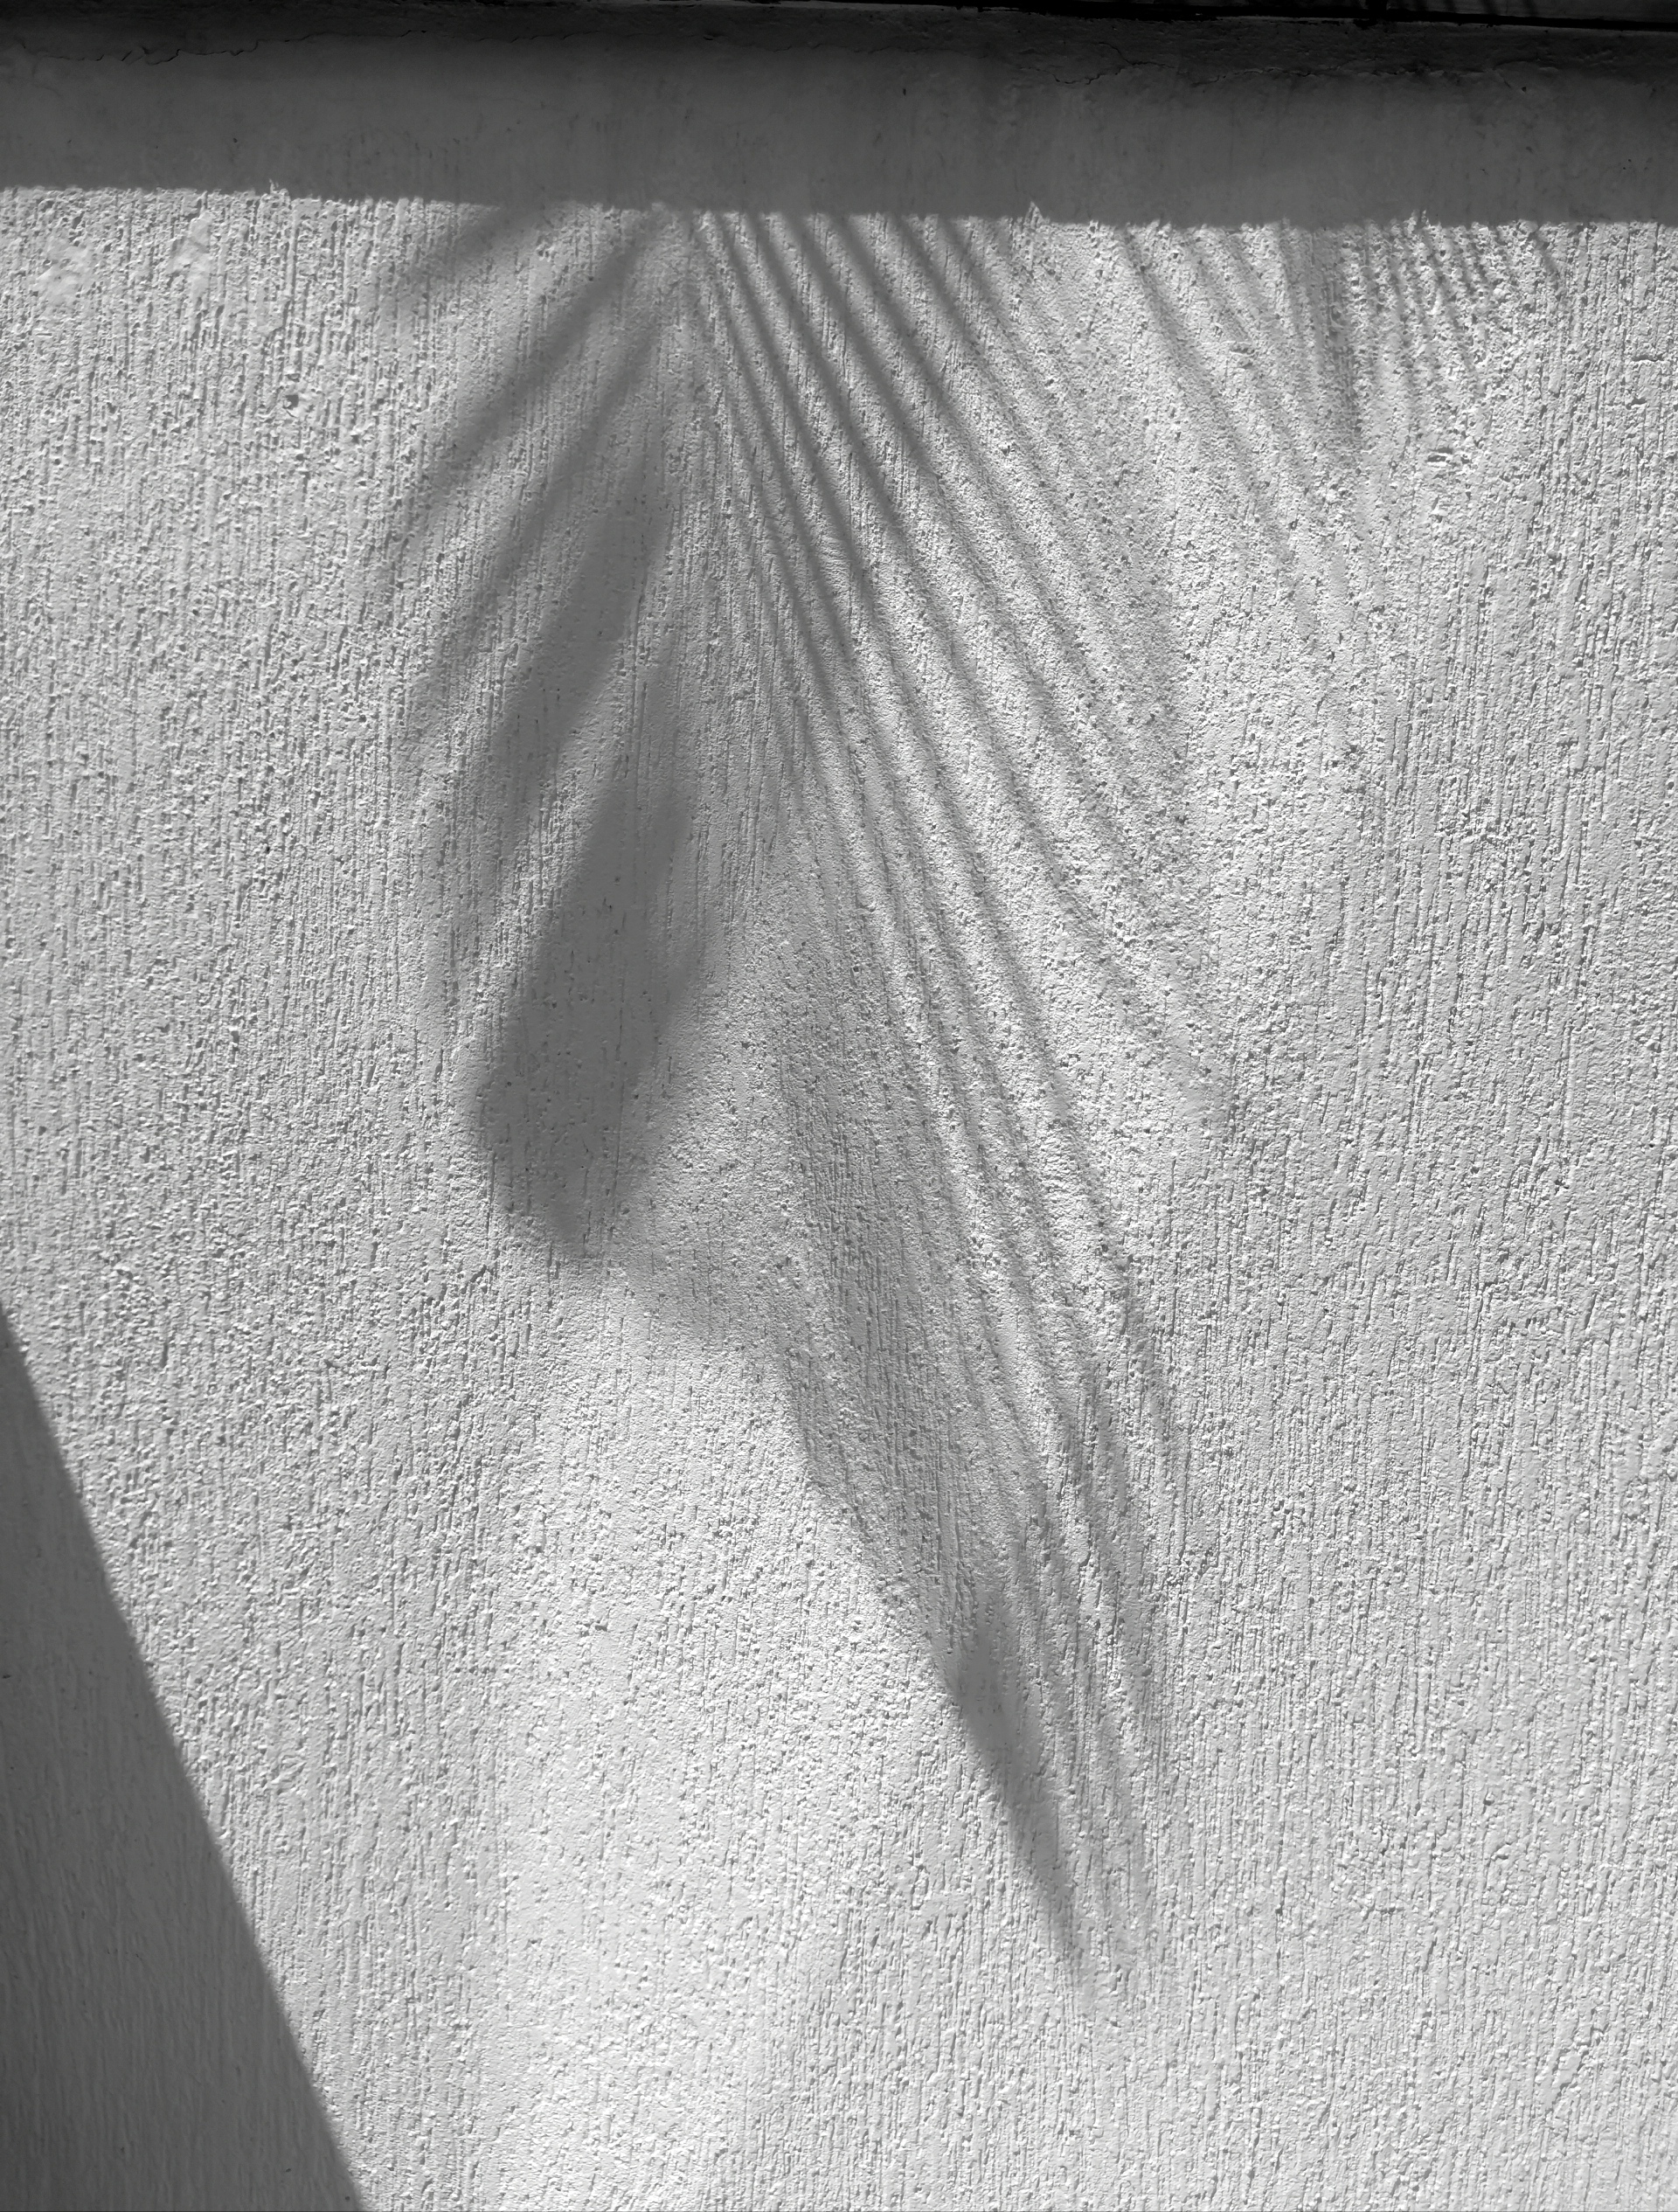
art, white, wall, line, black and white, tree, shadow, hand, photography, Tints and shades, paper, drawing, monochrome